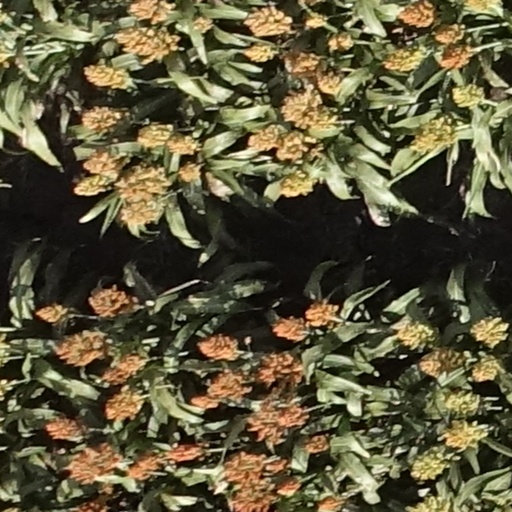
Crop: sorghum